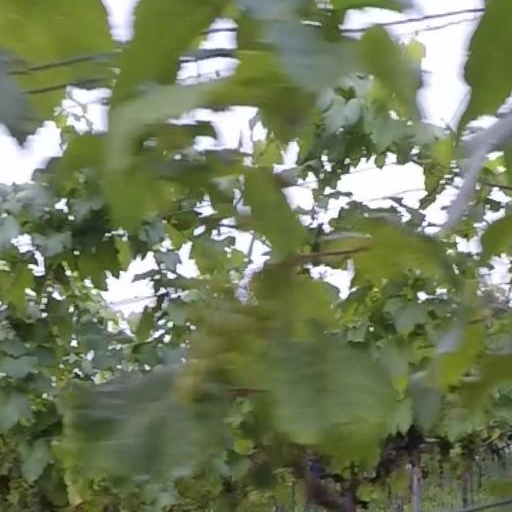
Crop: grape